Loei province

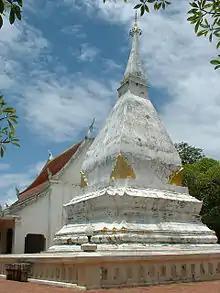
Phra That Si Song Rak, Dan Sai district

The province is mountainous. The seat of provincial government, Loei, is in a fertile basin surrounded by mountains whose summits are covered by fog and abundant varied flora. The best known mountains in the province are Phu Kradueng, Phu Luang, and Phu Ruea. The Loei River, which flows through the province, is a tributary of the Mekong, which forms part of the northern boundary of the province with neighboring Laos. Phu Thap Buek, the highest mountain of the Phetchabun Range, is in the province.